Pollution in Door County, Wisconsin

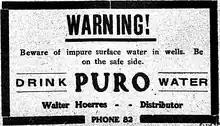
A 1914 ad for bottled water placed in the "Door County Democrat"

The combination of shallow soils and fractured bedrock makes well water contamination more likely. At any given time, at least one-third of private wells may contain bacteria, and in situations with quickly flowing underground water, wells may test clean one day but contaminated the next. Some household wells turn brown every spring from nearby manure applications. Bacterial contamination of wells is more likely in the summer due to the larger human population. In wells that are contaminated, bacterial concentrations peak during the following rains in the late summer and early fall.